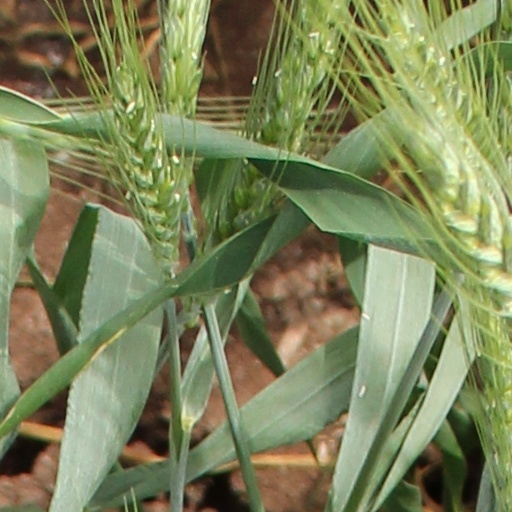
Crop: wheat